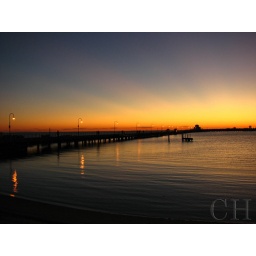
Sunset at St Kilda. I thought sunrays in a clear sky were a children's picture book invention until I saw this.